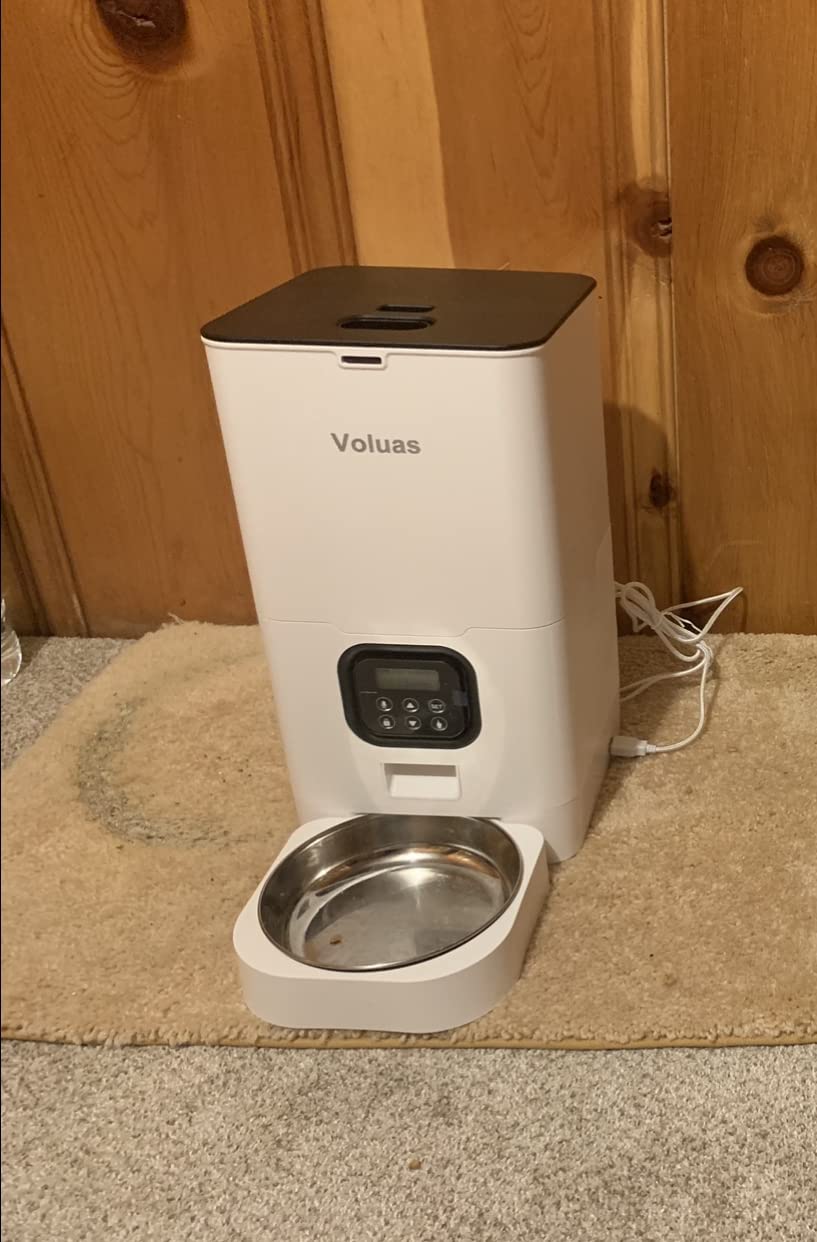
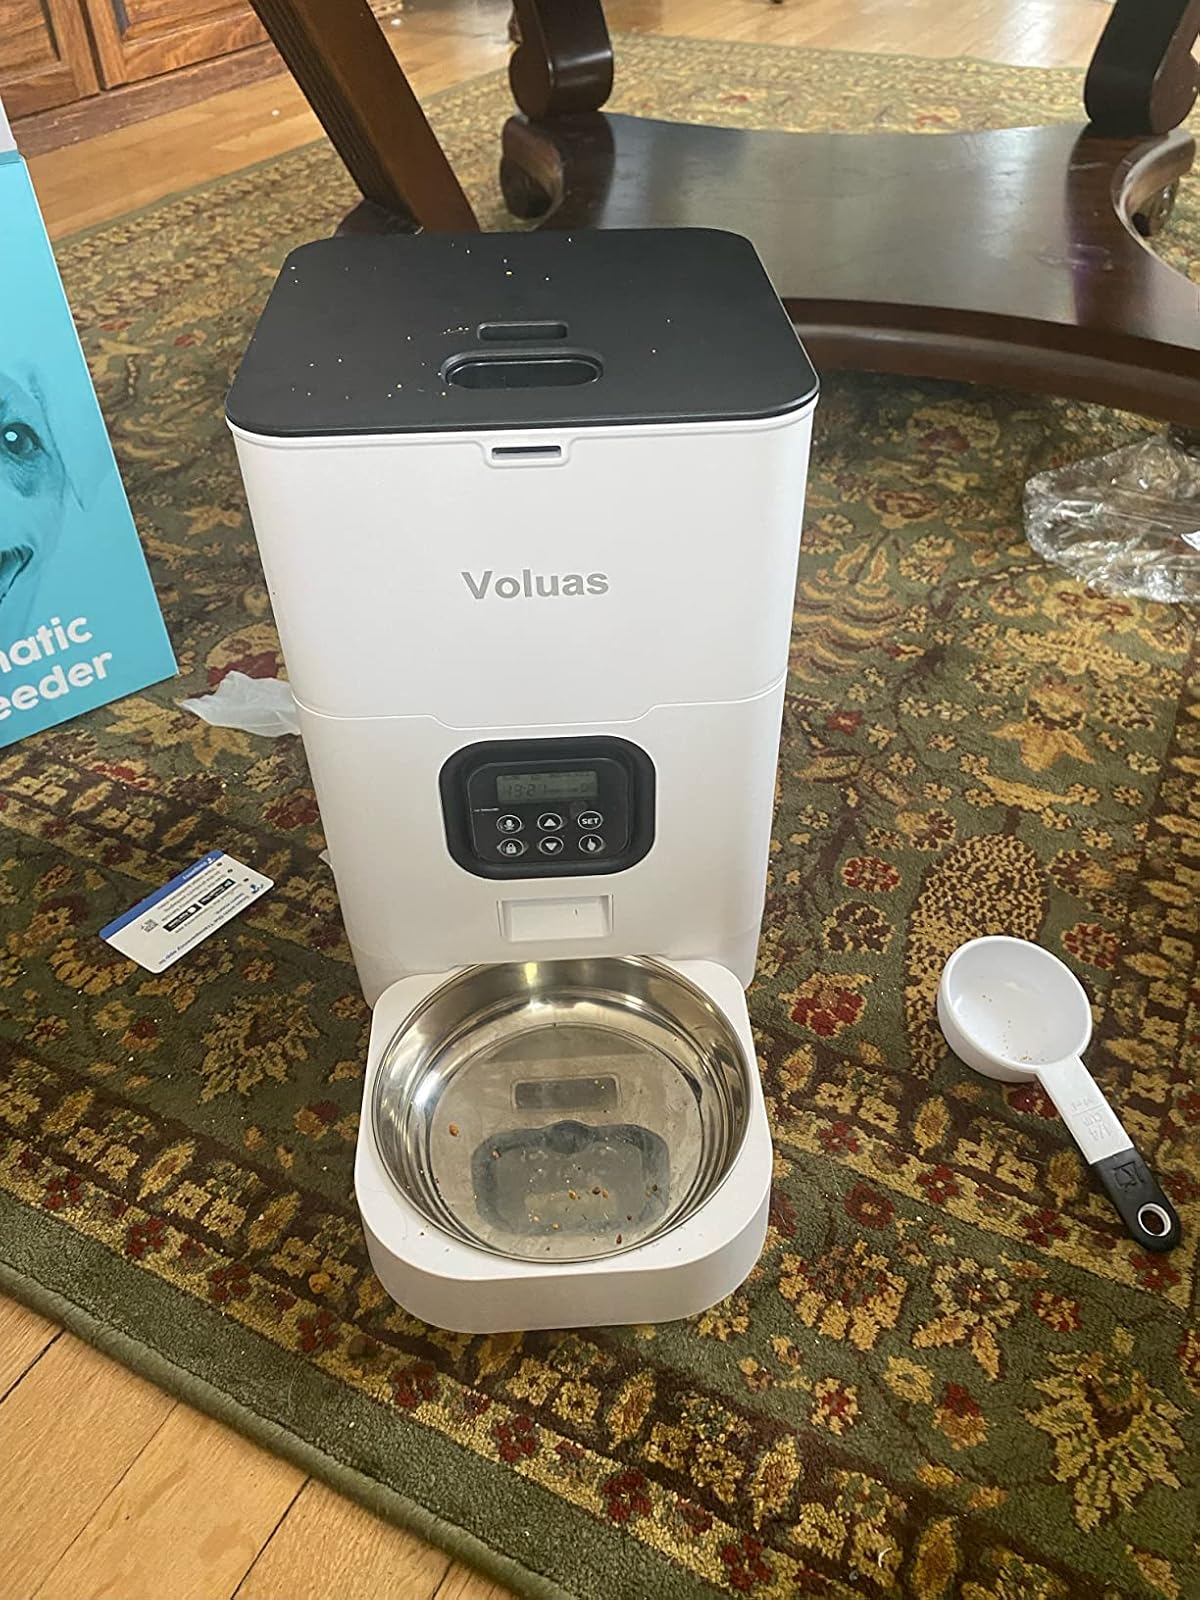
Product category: items_feeder
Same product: yes